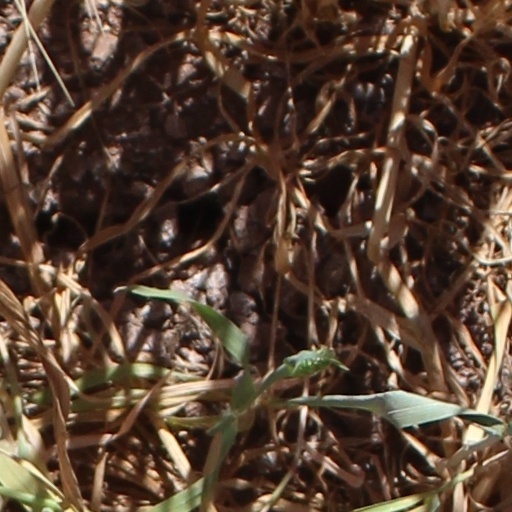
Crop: wheat